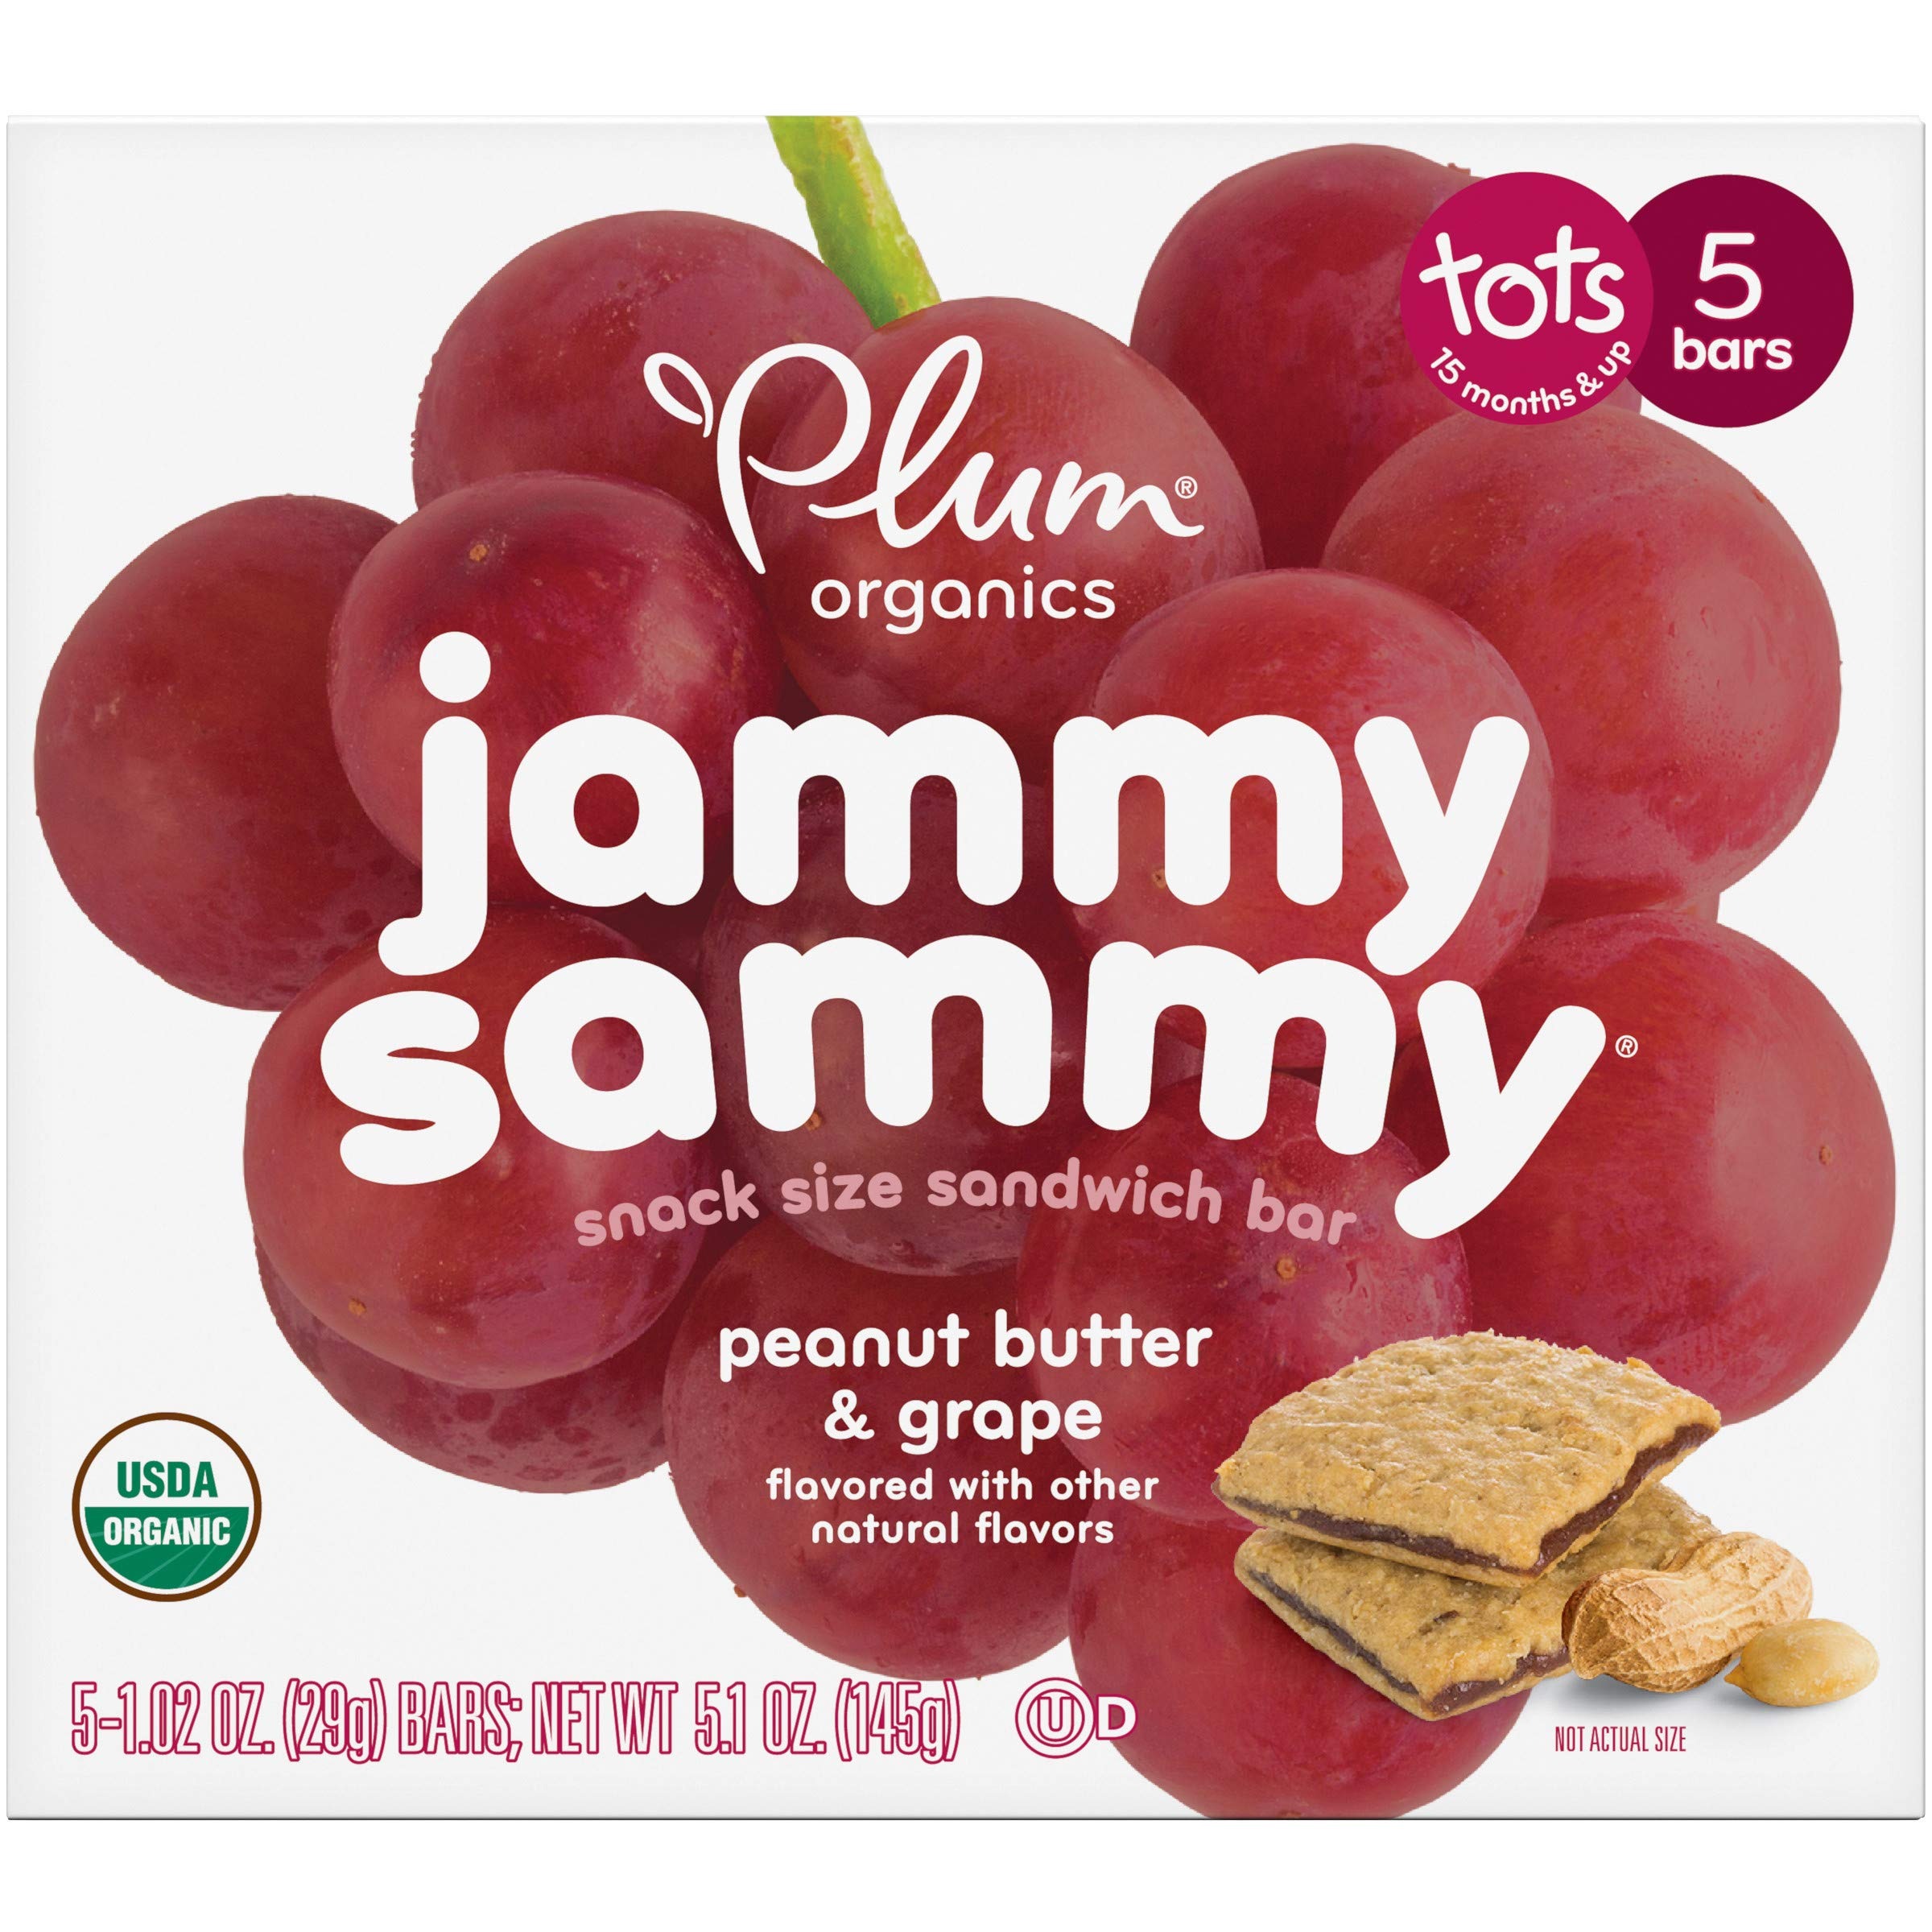
Item Name: Plum Organics Jammy Sammy Peanut Butter & Grape, 5.1 oz, 5 Count
Bullet Point 1: Made with oats, whole wheat & ancient grains
Bullet Point 2: 8g whole grains
Bullet Point 3: No genetically modified ingredients
Bullet Point 4: No added preservatives or artificial flavors
Bullet Point 5: Certified Organic
Value: 5.1
Unit: Ounce

Price: 8.93